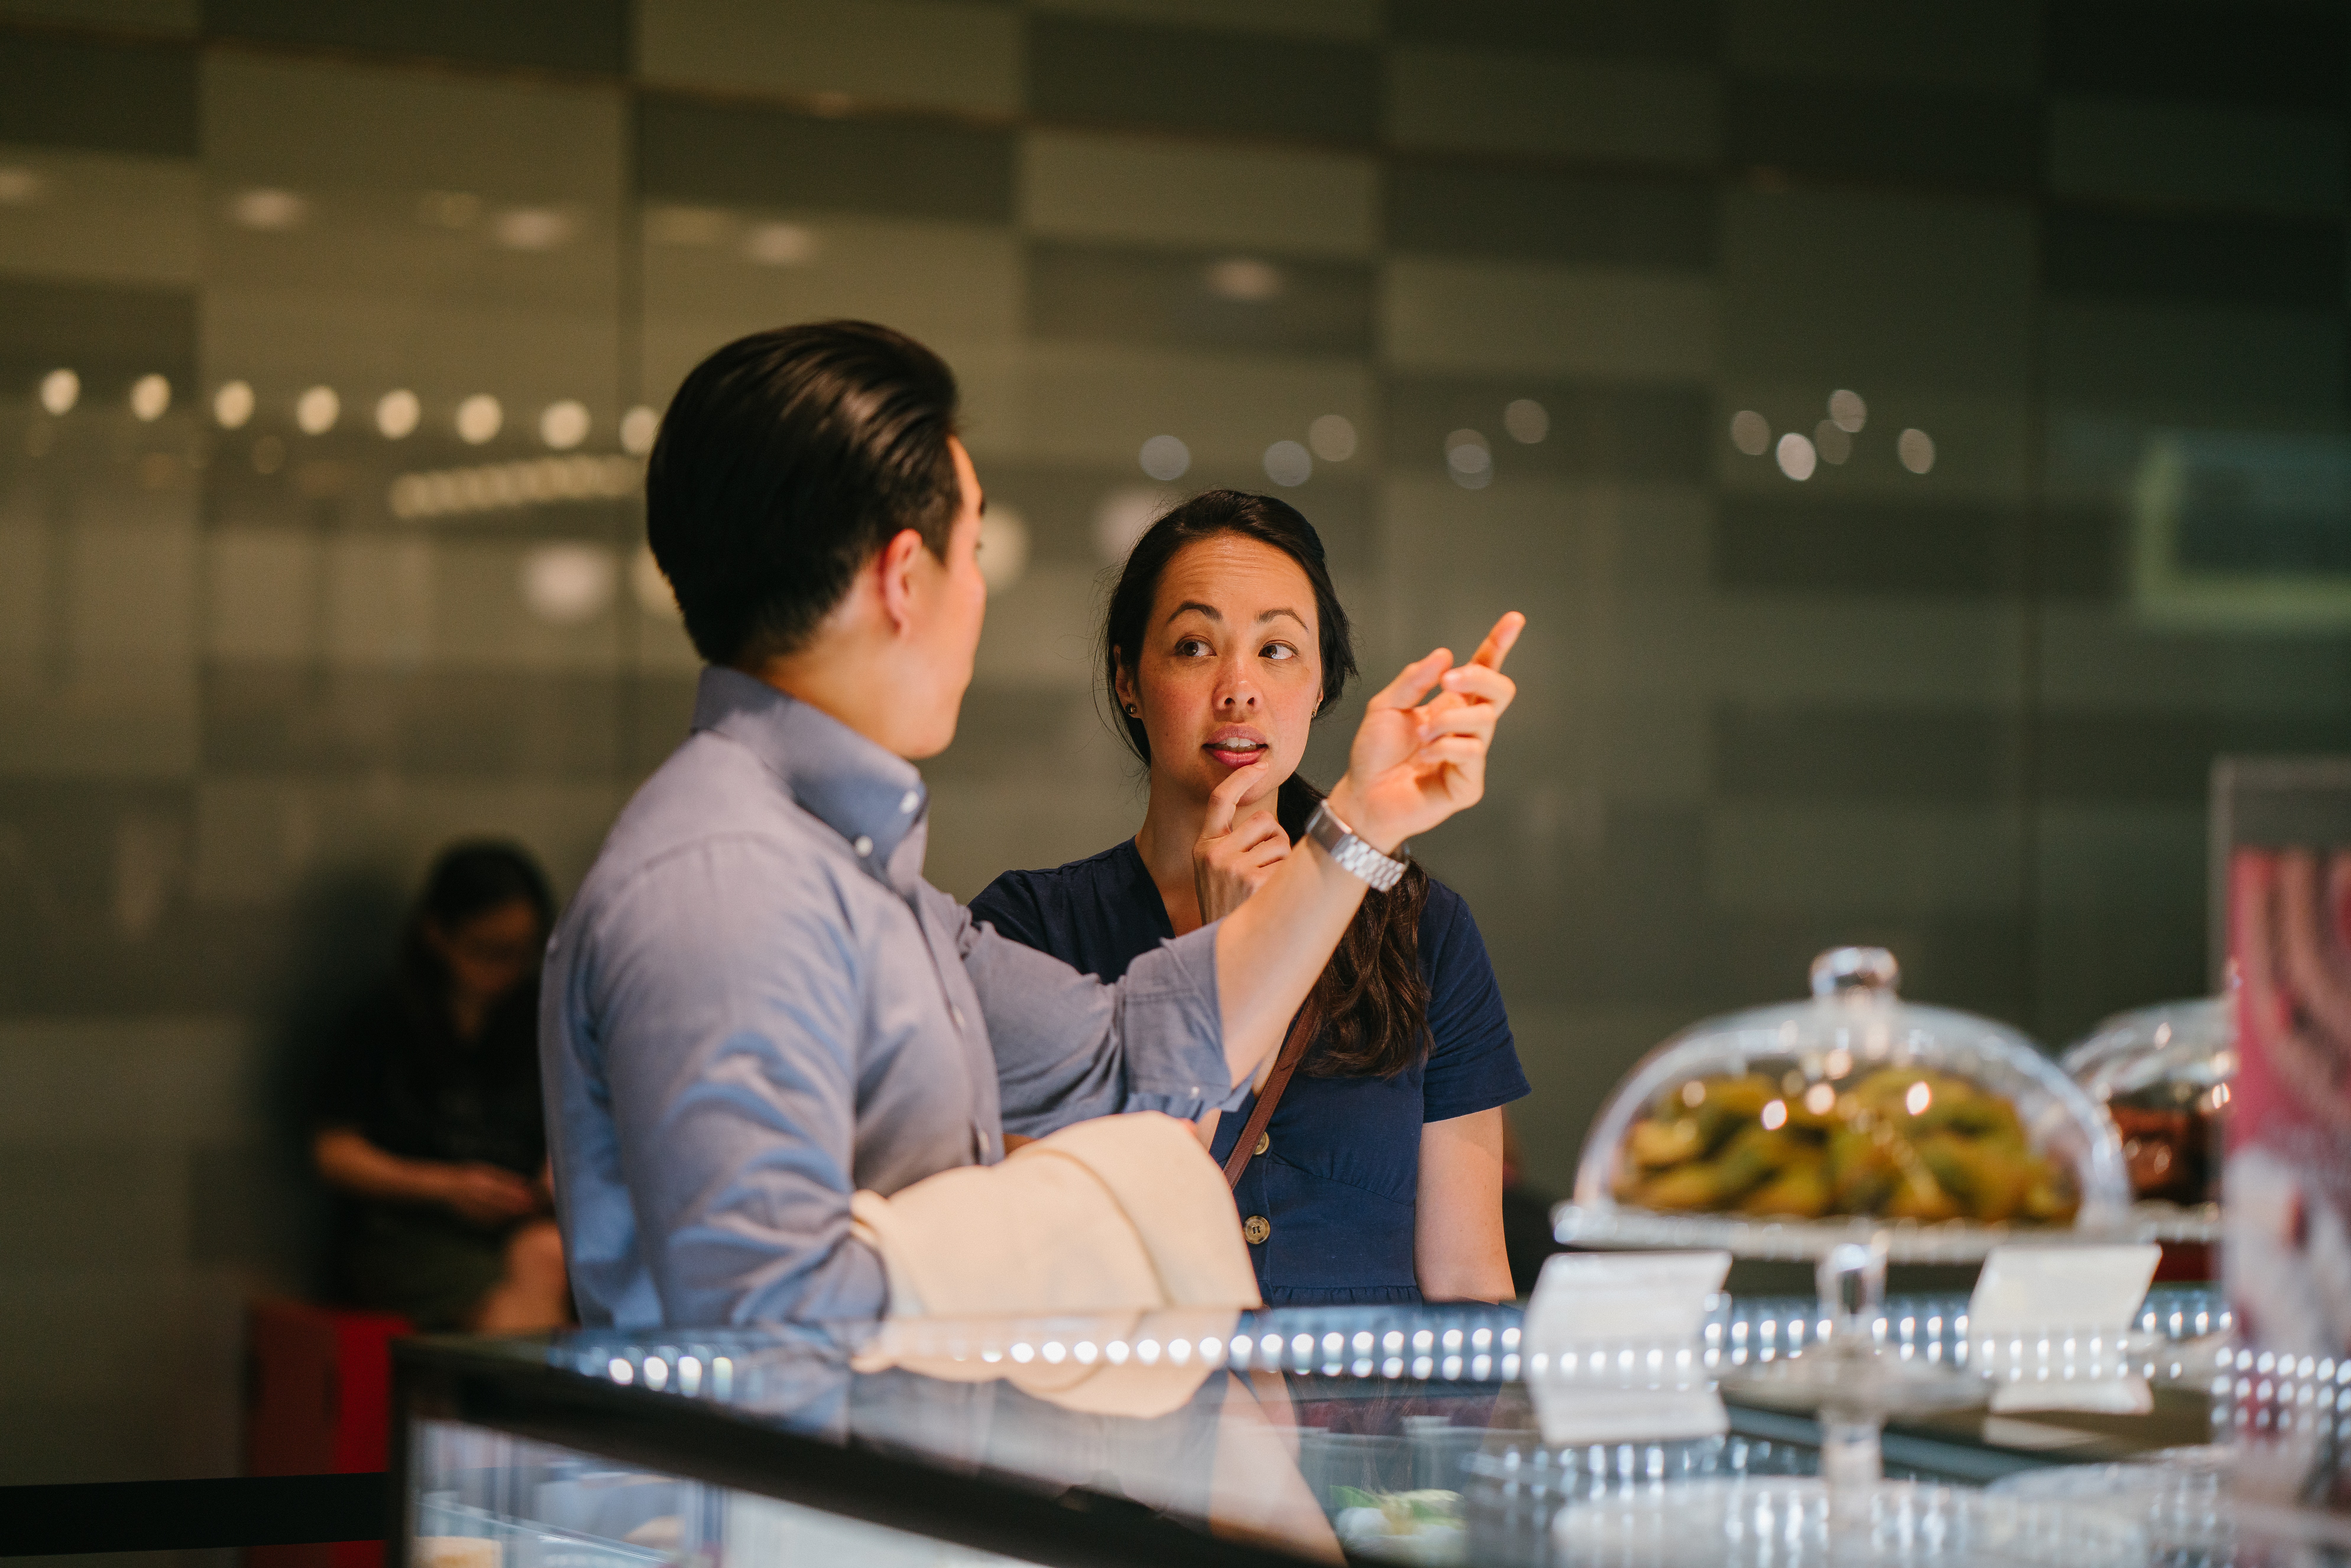
snapshot, event, fun, photography, leisure, happy